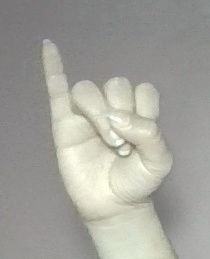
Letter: meem